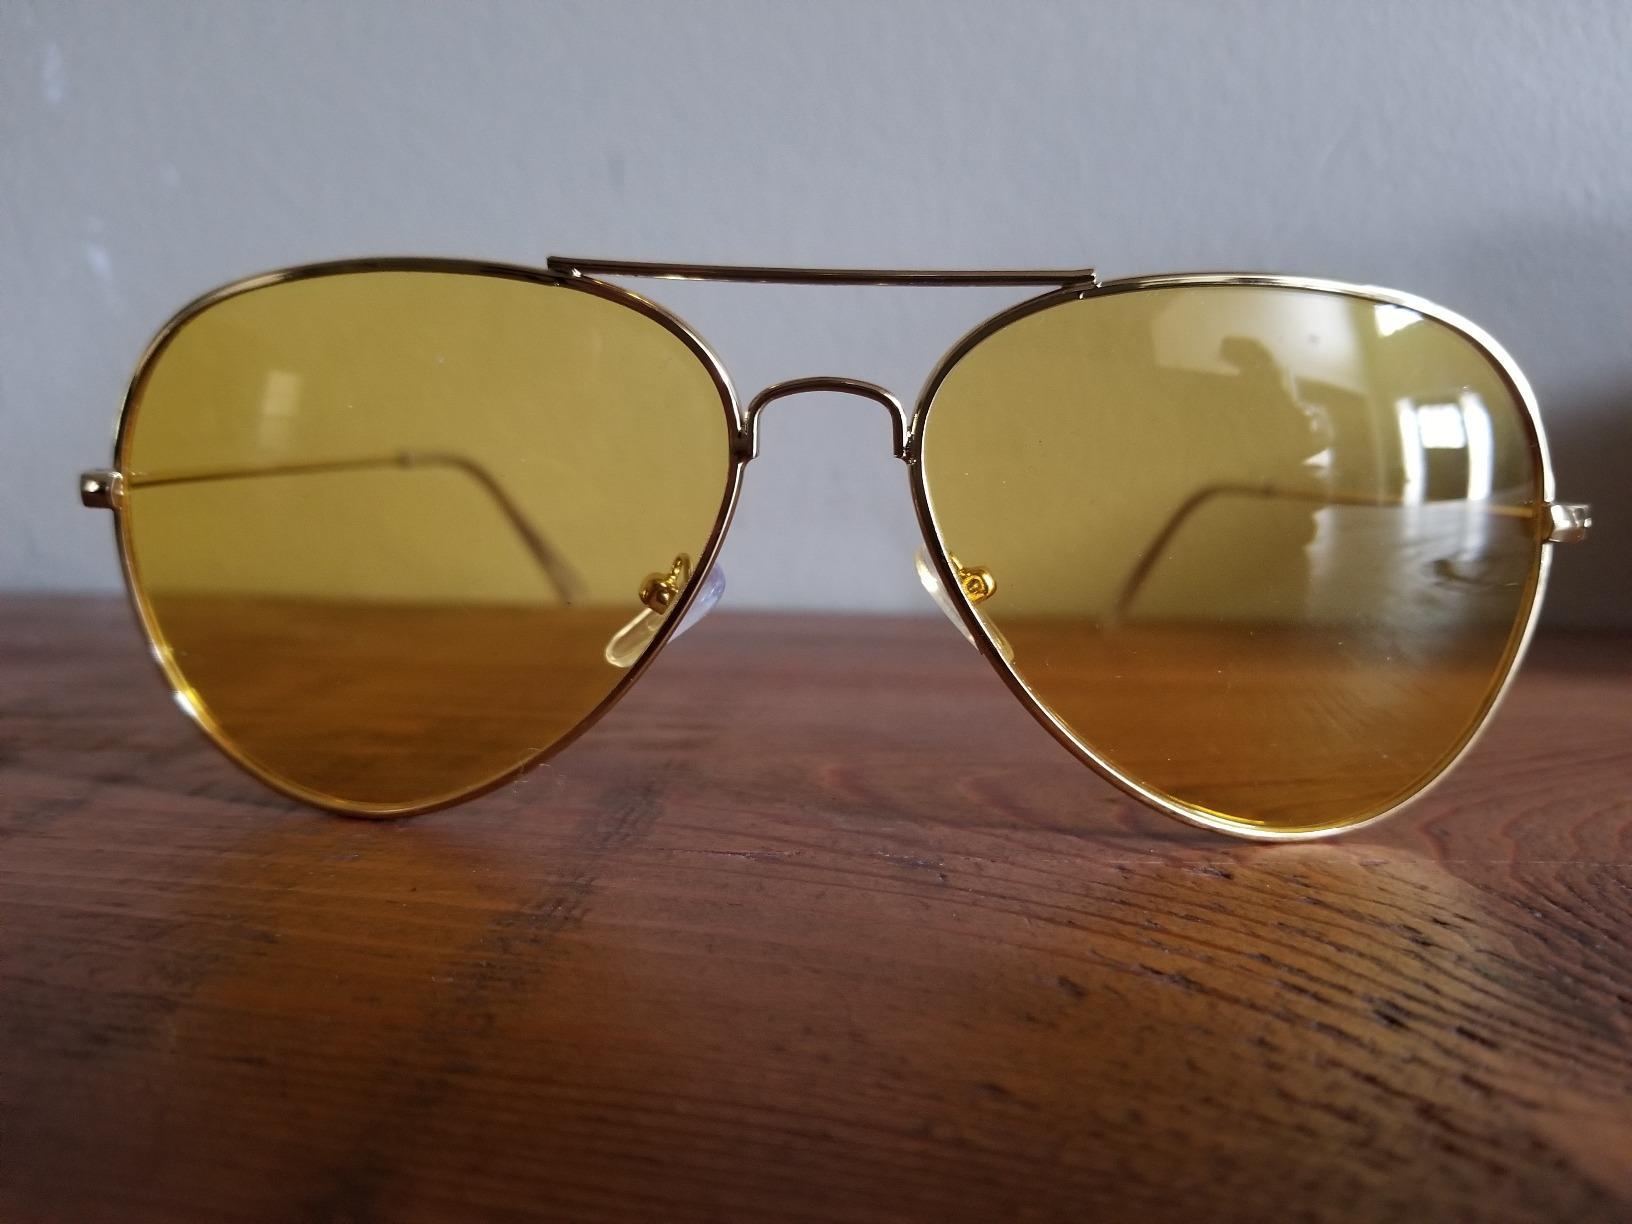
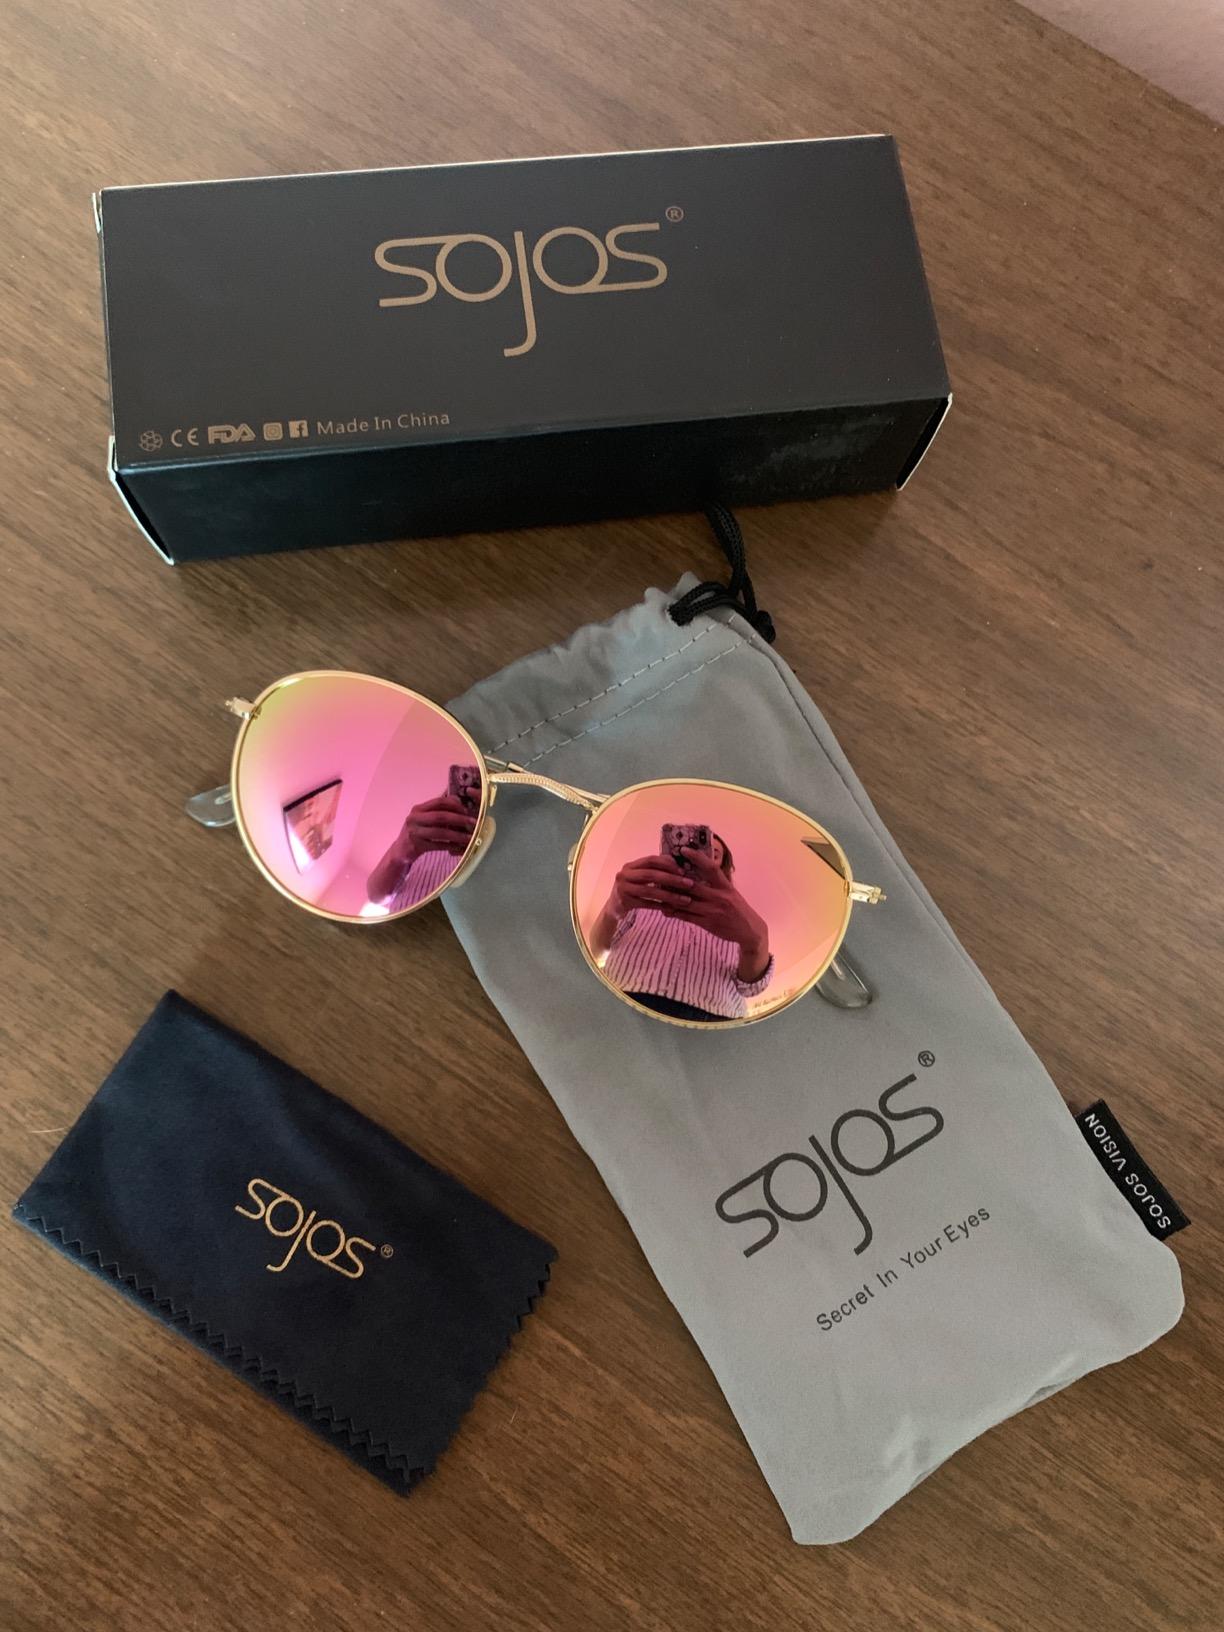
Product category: accessories_sunglasses
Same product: no